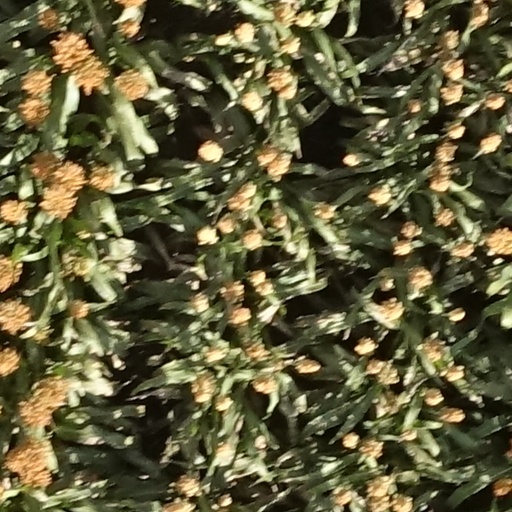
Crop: sorghum